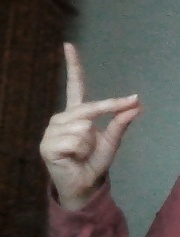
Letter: ta